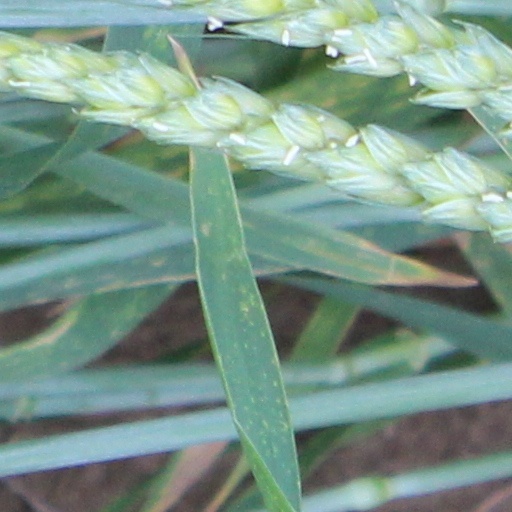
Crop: wheat